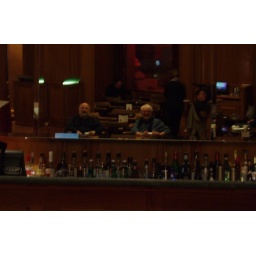
in the mirror behind the bar